Horace Everett

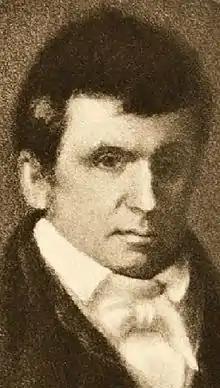
Horace Everett, Congressman from Vermont

Horace Everett (July 17, 1779 – January 30, 1851) was an American politician. He served as a United States representative from Vermont.